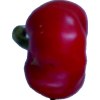
Label: red_pepper